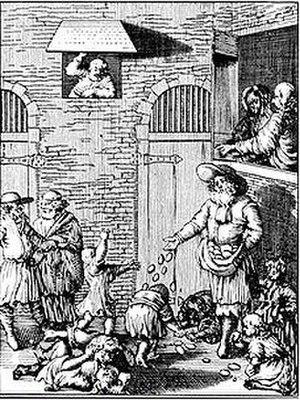
Lancer de gâteaux aux enfants à Sim'hat Torah
Sim'hat Torah, est une fête juive, d'origine rabbinique, fêtée le 23 tishri, au cours de la fête biblique de Chemini Atseret, et marque la fin du cycle annuel de lecture de la Torah.